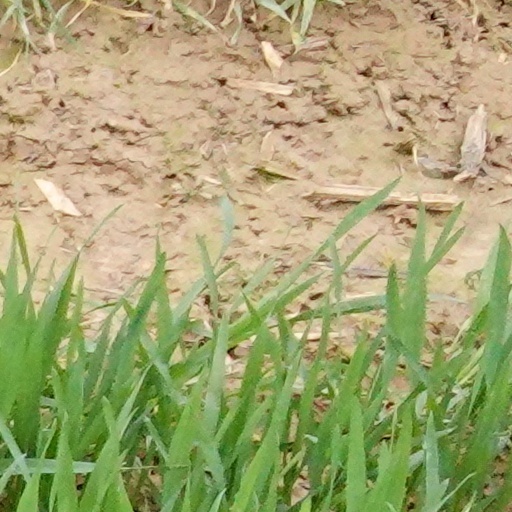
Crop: wheat